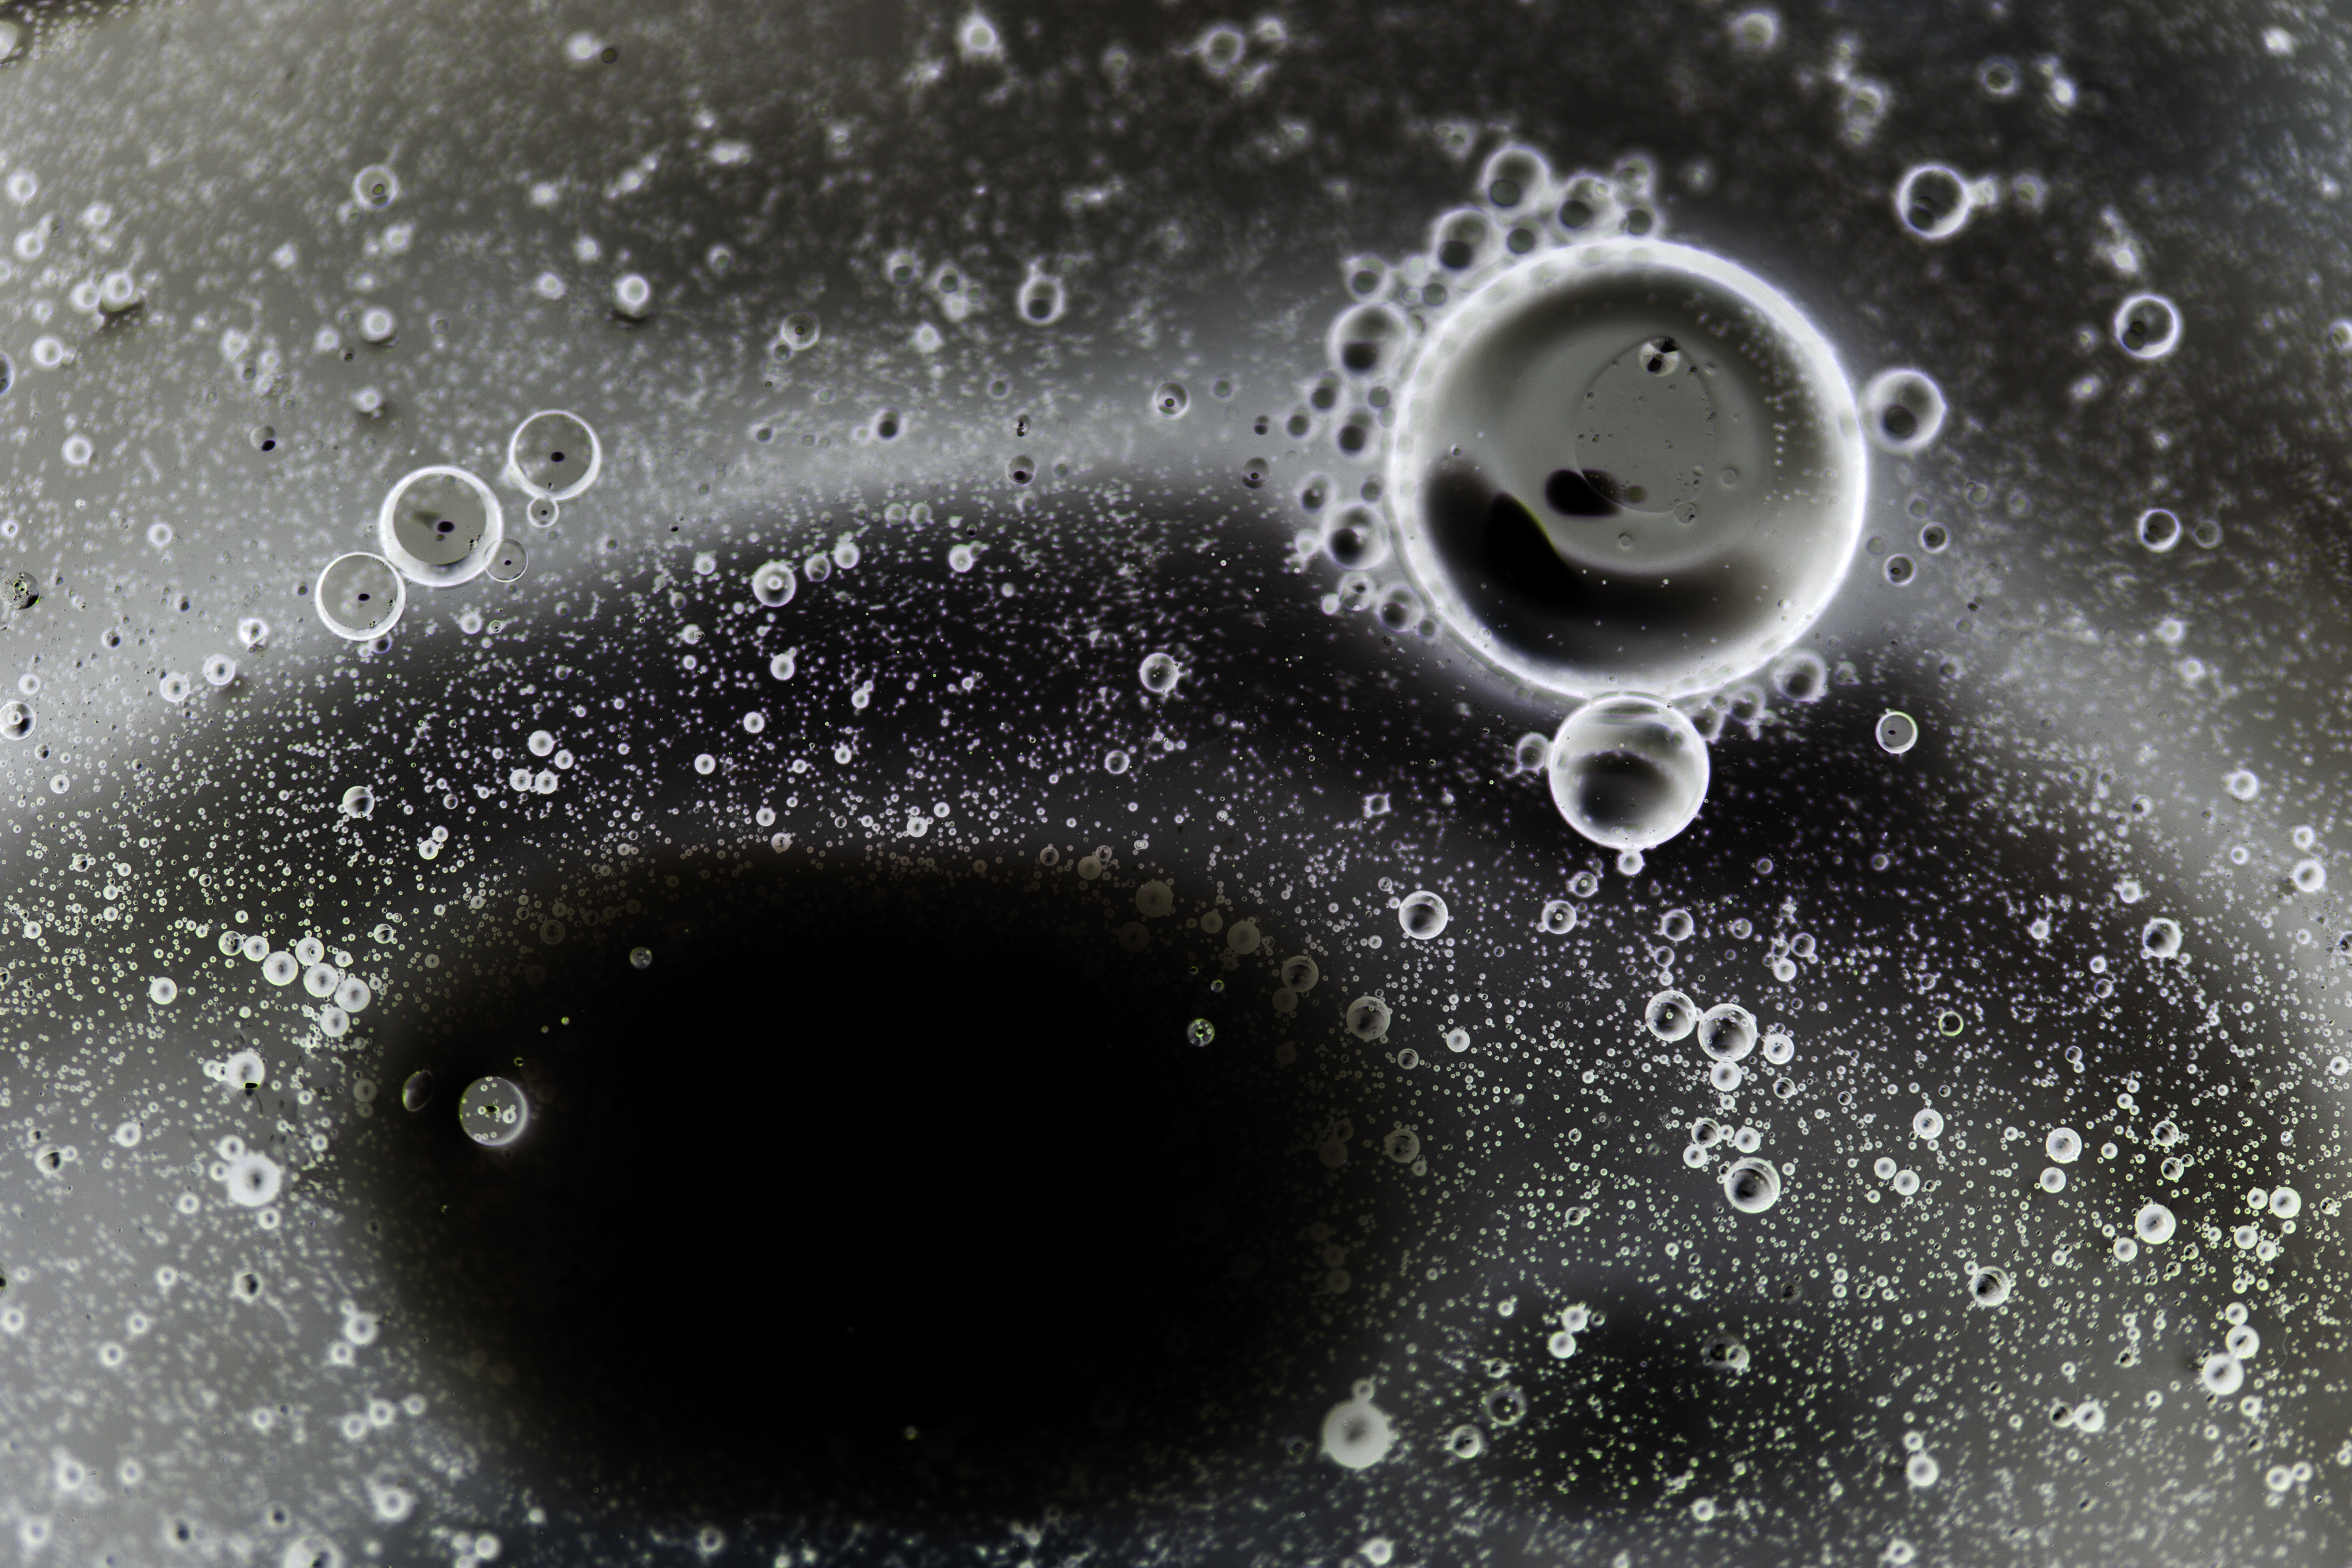
water, snow, drop, black and white, photography, weather, monochrome, close up, freezing, macro photography, monochrome photography